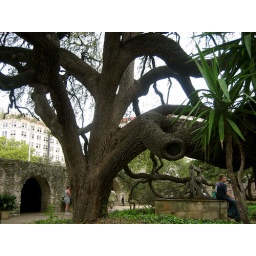
&lt;b&gt;some crazy tree inside the Alamo..it really is impressive in person :)&lt;/b&gt;